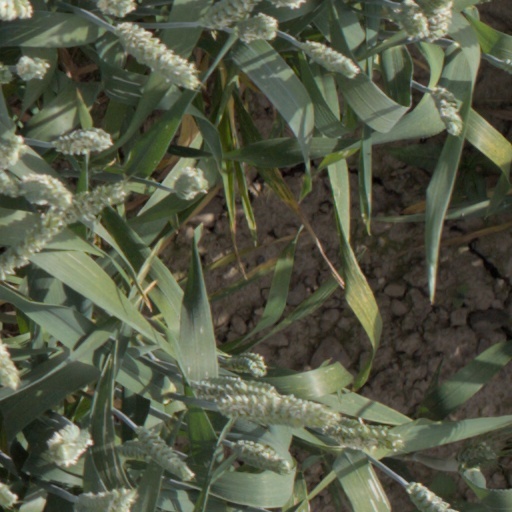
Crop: wheat